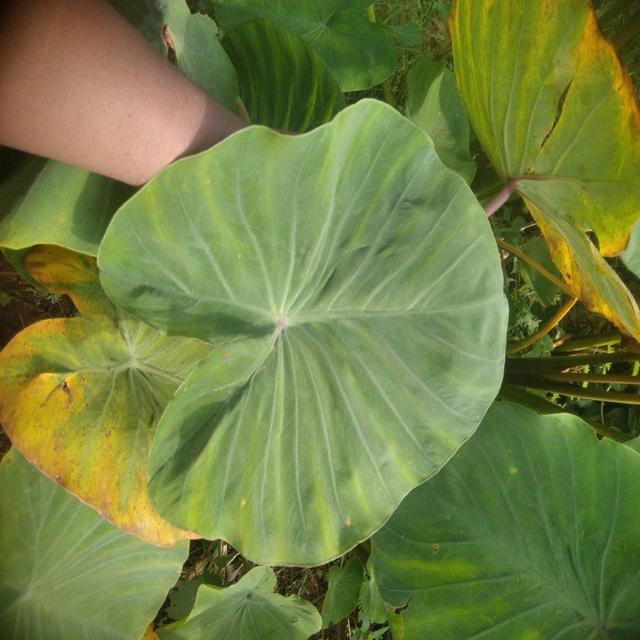
Label: Healthy